Pratappur, Nepal

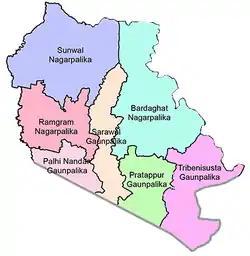
map of parasi district showing pratappur

Pratappur is a village development committee in Parasi District in the Lumbini Zone of southern Nepal. At the time of the 1991 Nepal census it had a population of 5654 people living in 889 individual households.